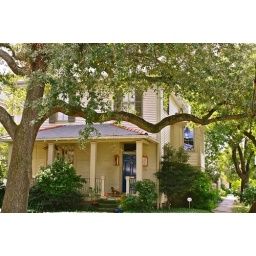
house next door around the corner